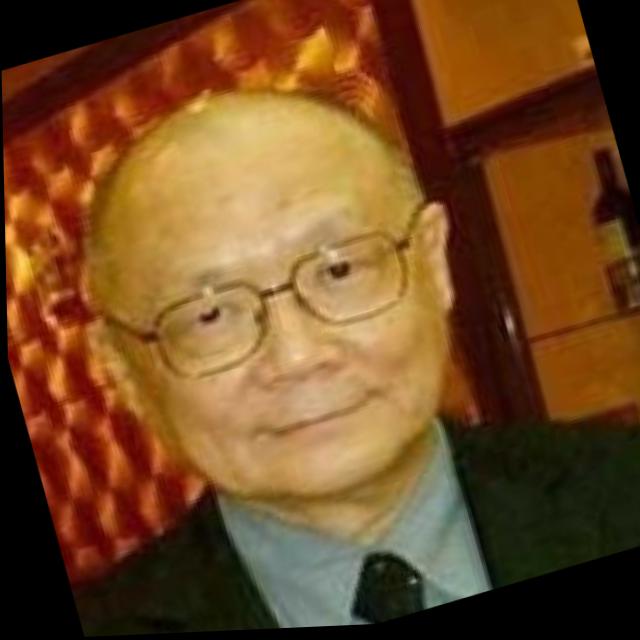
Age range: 65+